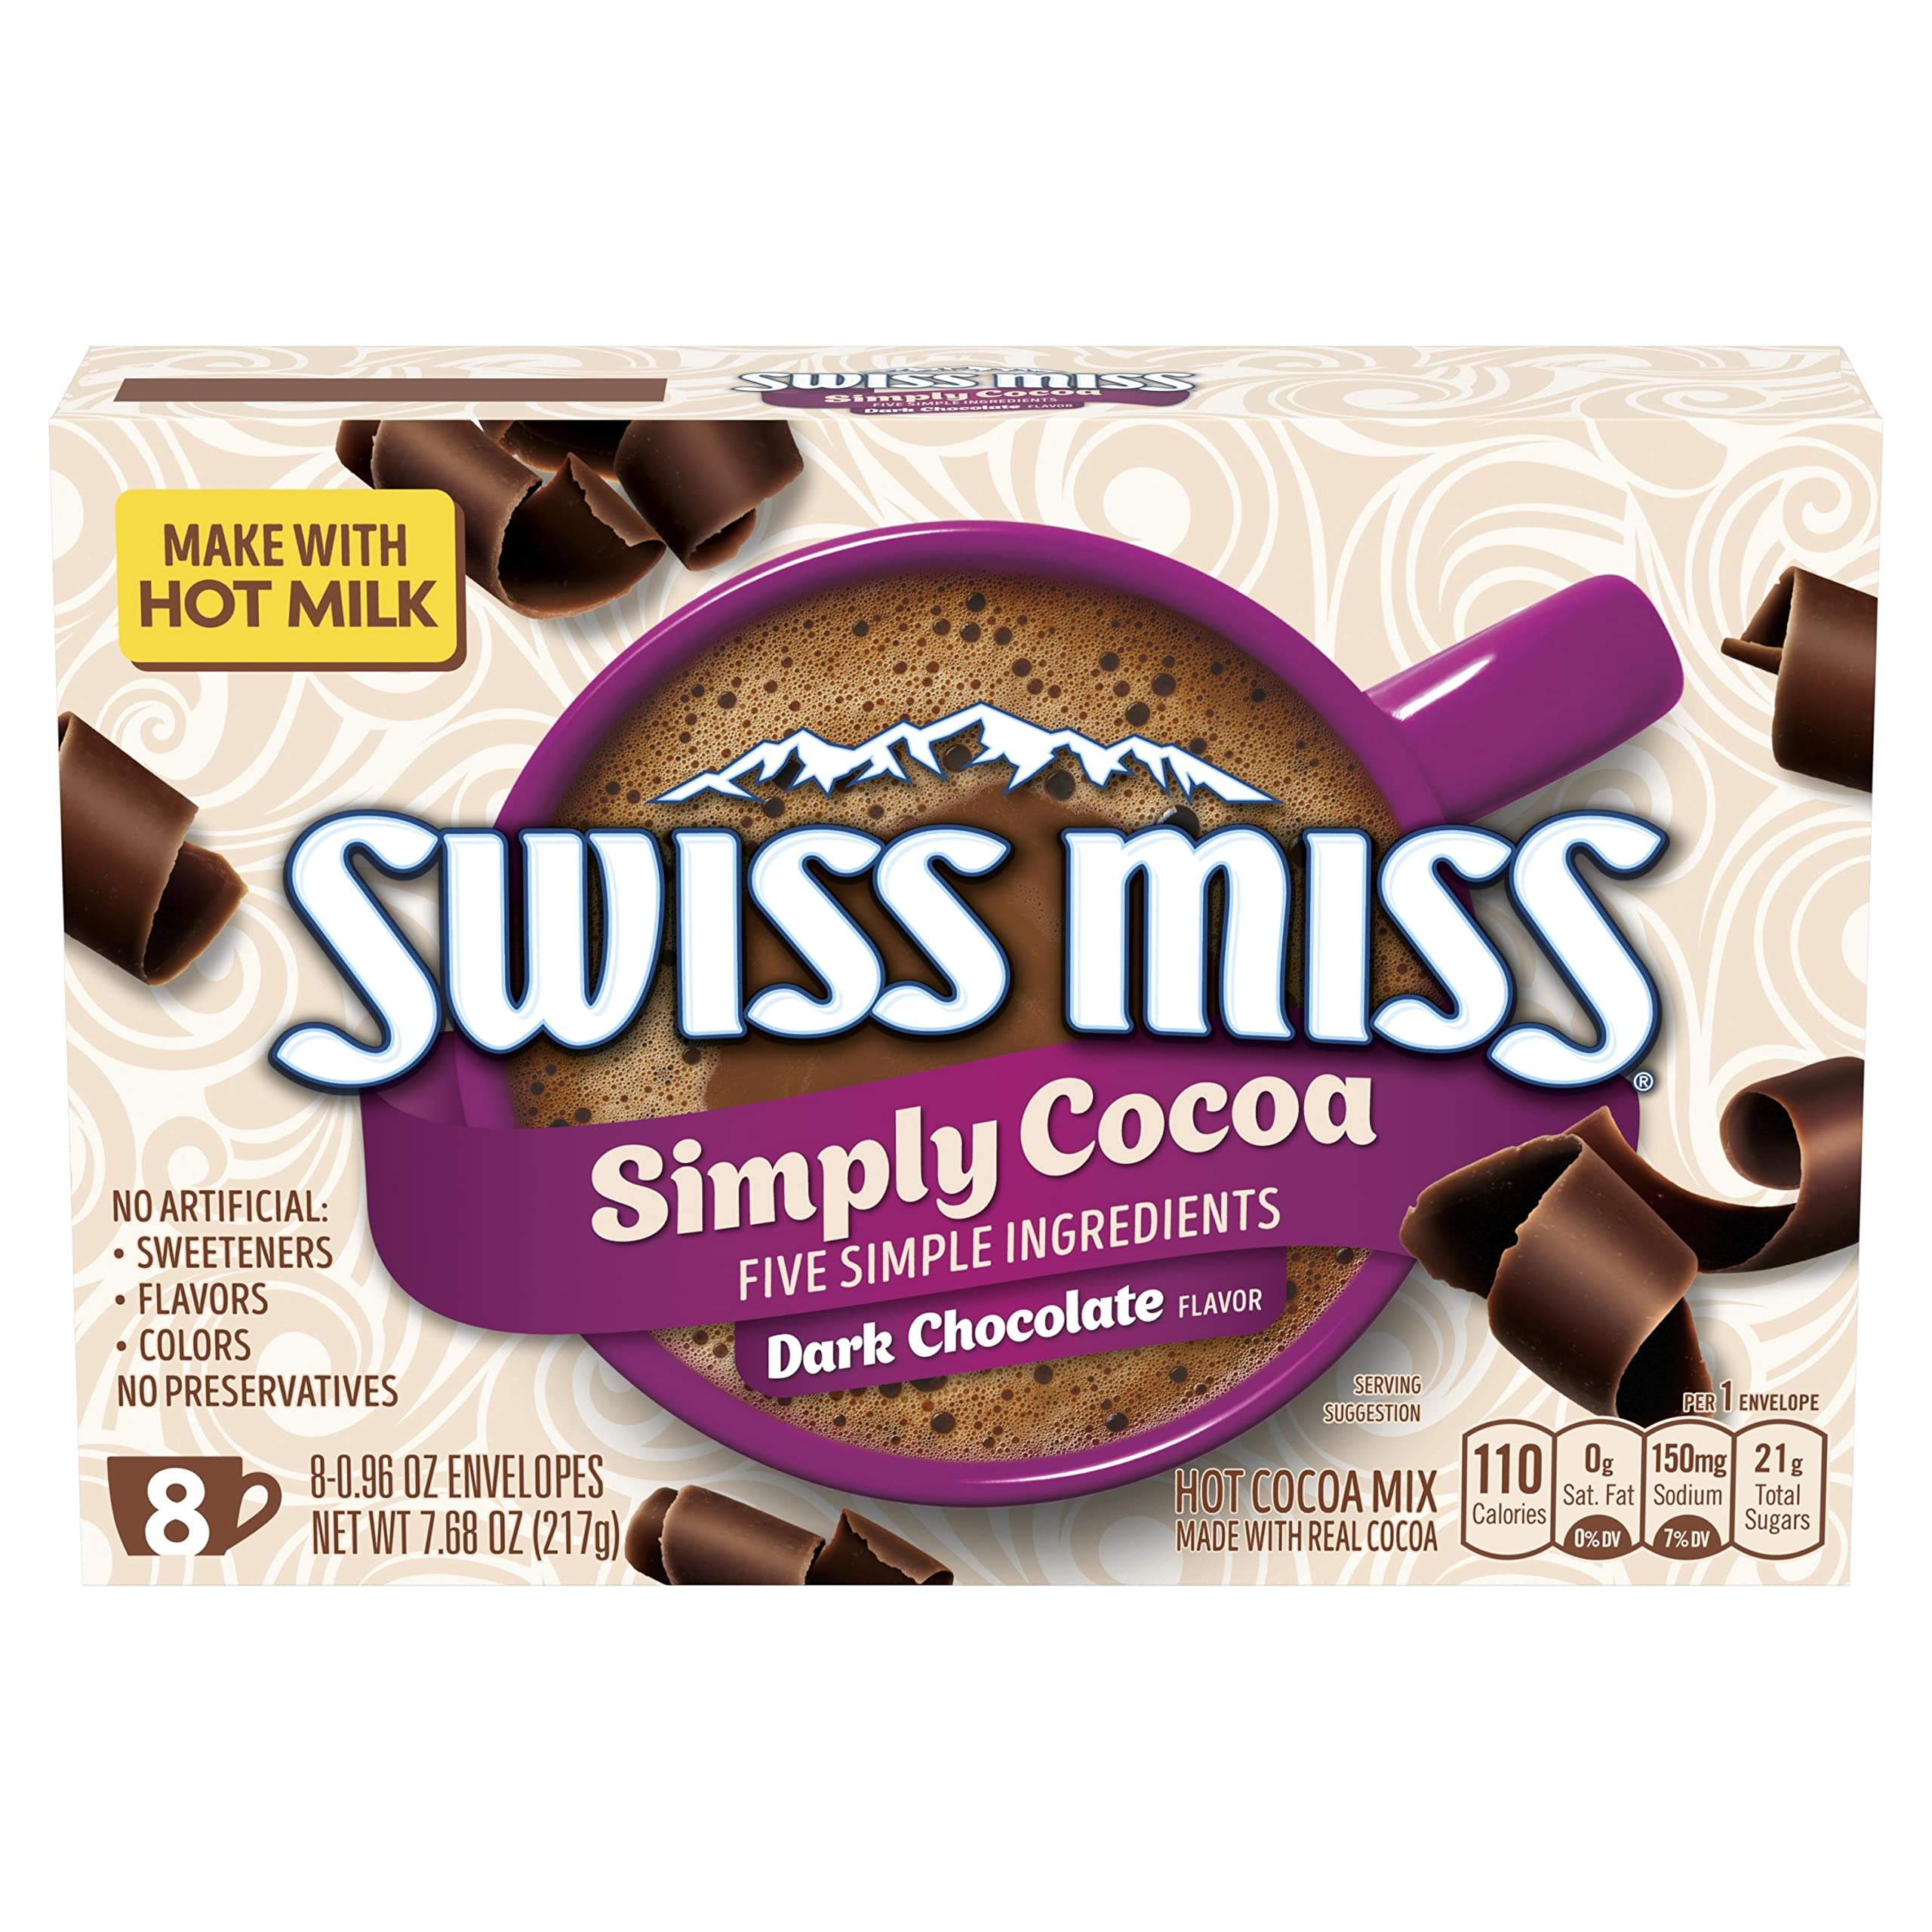
Item Name: Swiss Miss Simply Cocoa Dark Chocolate Flavor Hot Cocoa Mix, 0.96 oz. 8-Count (Pack of 12)
Bullet Point 1: Includes twelve 7.68-ounce, 8-count packs of Swiss Miss Simply Cocoa Dark Chocolate Hot Cocoa Mix
Bullet Point 2: An individual 0.96-ounce packet of Swiss Miss Simply Cocoa Dark Chocolate Hot Cocoa Mix contains 90 calories and 19 grams of sugar
Bullet Point 3: Swiss Miss Simply Cocoa Dark Chocolate Hot Cocoa Mix uses 5 simple ingredients to create an indulgent, silky-smooth, dark chocolate cocoa that chocolate lovers of all ages will enjoy
Bullet Point 4: Starting with real milk and rich, dark chocolate, this hot chocolate mix delivers a unique dark chocolate experience
Bullet Point 5: Enjoy a moment of delicious relaxation with a cup of Swiss Miss Simply Cocoa Dark Chocolate Hot Cocoa Mix
Value: 92.16
Unit: Ounce

Price: 54.95